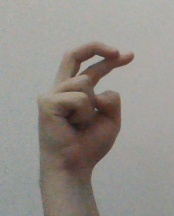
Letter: zay